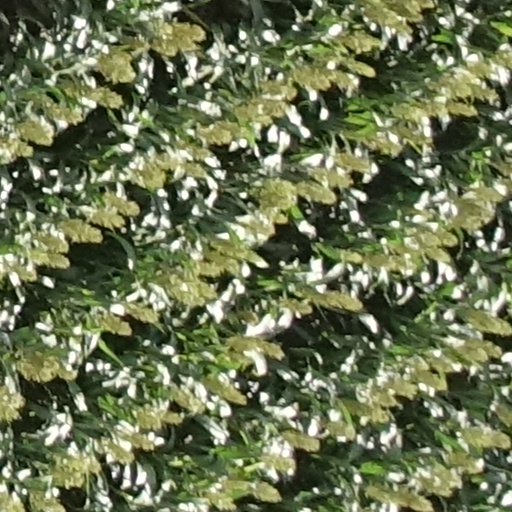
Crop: sorghum